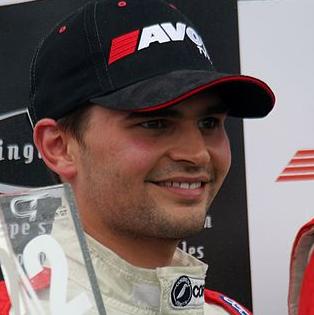
Age: 28